Jianzi

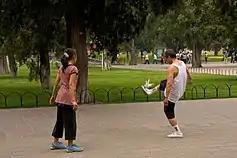
Two people playing "jianzi"

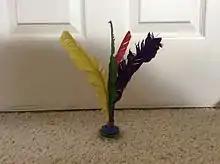
A traditional "jianzi"

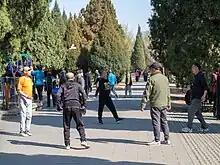
A group playing "jianzi" in Beijing's Temple of Heaven park

Jianzi, is a traditional Chinese sport in which players aim to keep a heavily weighted shuttlecock in the air using their bodies apart from the hands, unlike in similar games such as peteca and indiaca. The primary origin of jianzi is an ancient Chinese game called "Cuju", from the Han dynasty (202 BC – 9 AD, 25–220 AD). Jianzi is played on a badminton court using inner or outer lines in different competition settings. It can also be played artistically, among a circle of players in a street or park, with the objective to keep the shuttle 'up' and show off skills. In Vietnam, it is known as "đá cầu", and it is the national sport. In the Philippines, it is known as "sipa" and was also the national sport, until it was replaced by arnis in December 2009.